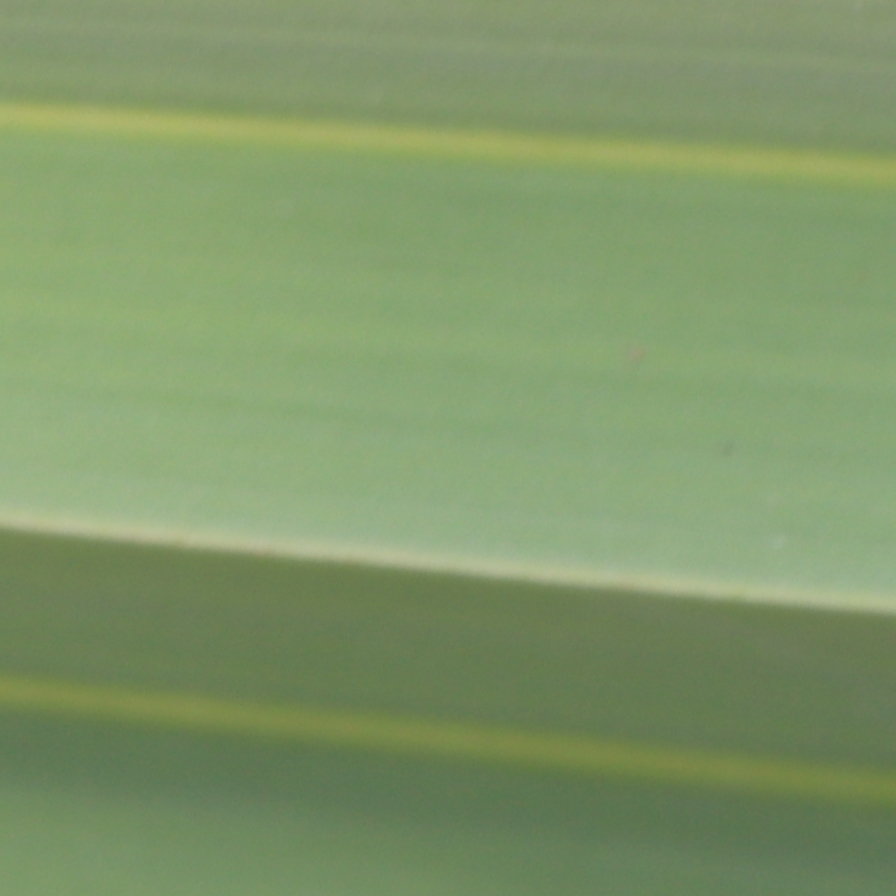
Label: Healthy